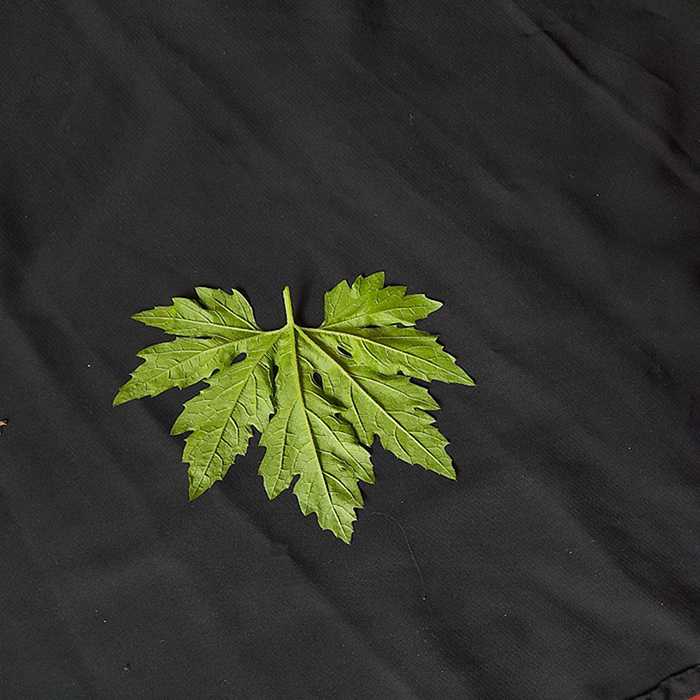
Plant: Bitter Gourd
Label: Fresh leaf